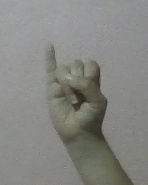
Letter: meem